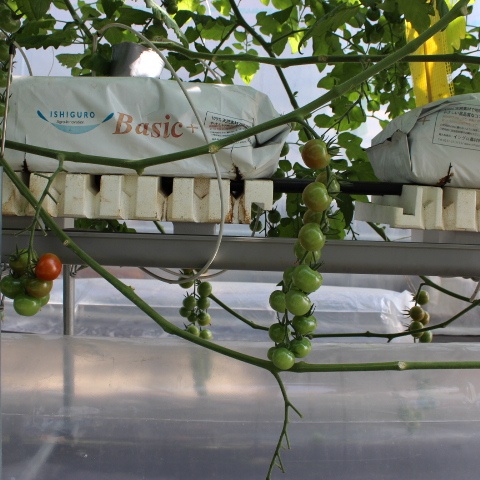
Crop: tomato